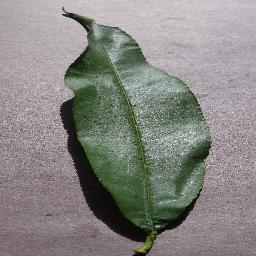
Label: Peach___healthy